Chinese space program

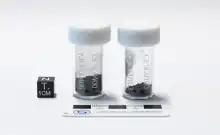
A small portion of the lunar samples retrieved by Chang'e-5

On December 19, 2020, CNSA hosted the Chang'e-5 lunar sample handover ceremony in Beijing. By weighing the sample container taken out from the return capsule, CNSA announced that Chang'e-5 retrieved 1,731 grams of samples from the Moon. Being the most complex mission completed by China at the time, the Chang'e-5 mission achieved multiple remarkable milestones, including China's first lunar sampling, first liftoff from an extraterrestrial body, first automated rendezvous and docking in lunar orbit (by any nation) and the first spacecraft carrying samples to re-enter Earth's atmosphere at high speed. Its success also marked the completion of the goal of "Orbiting, Landing, Returning" planned by CLEP since 2004.